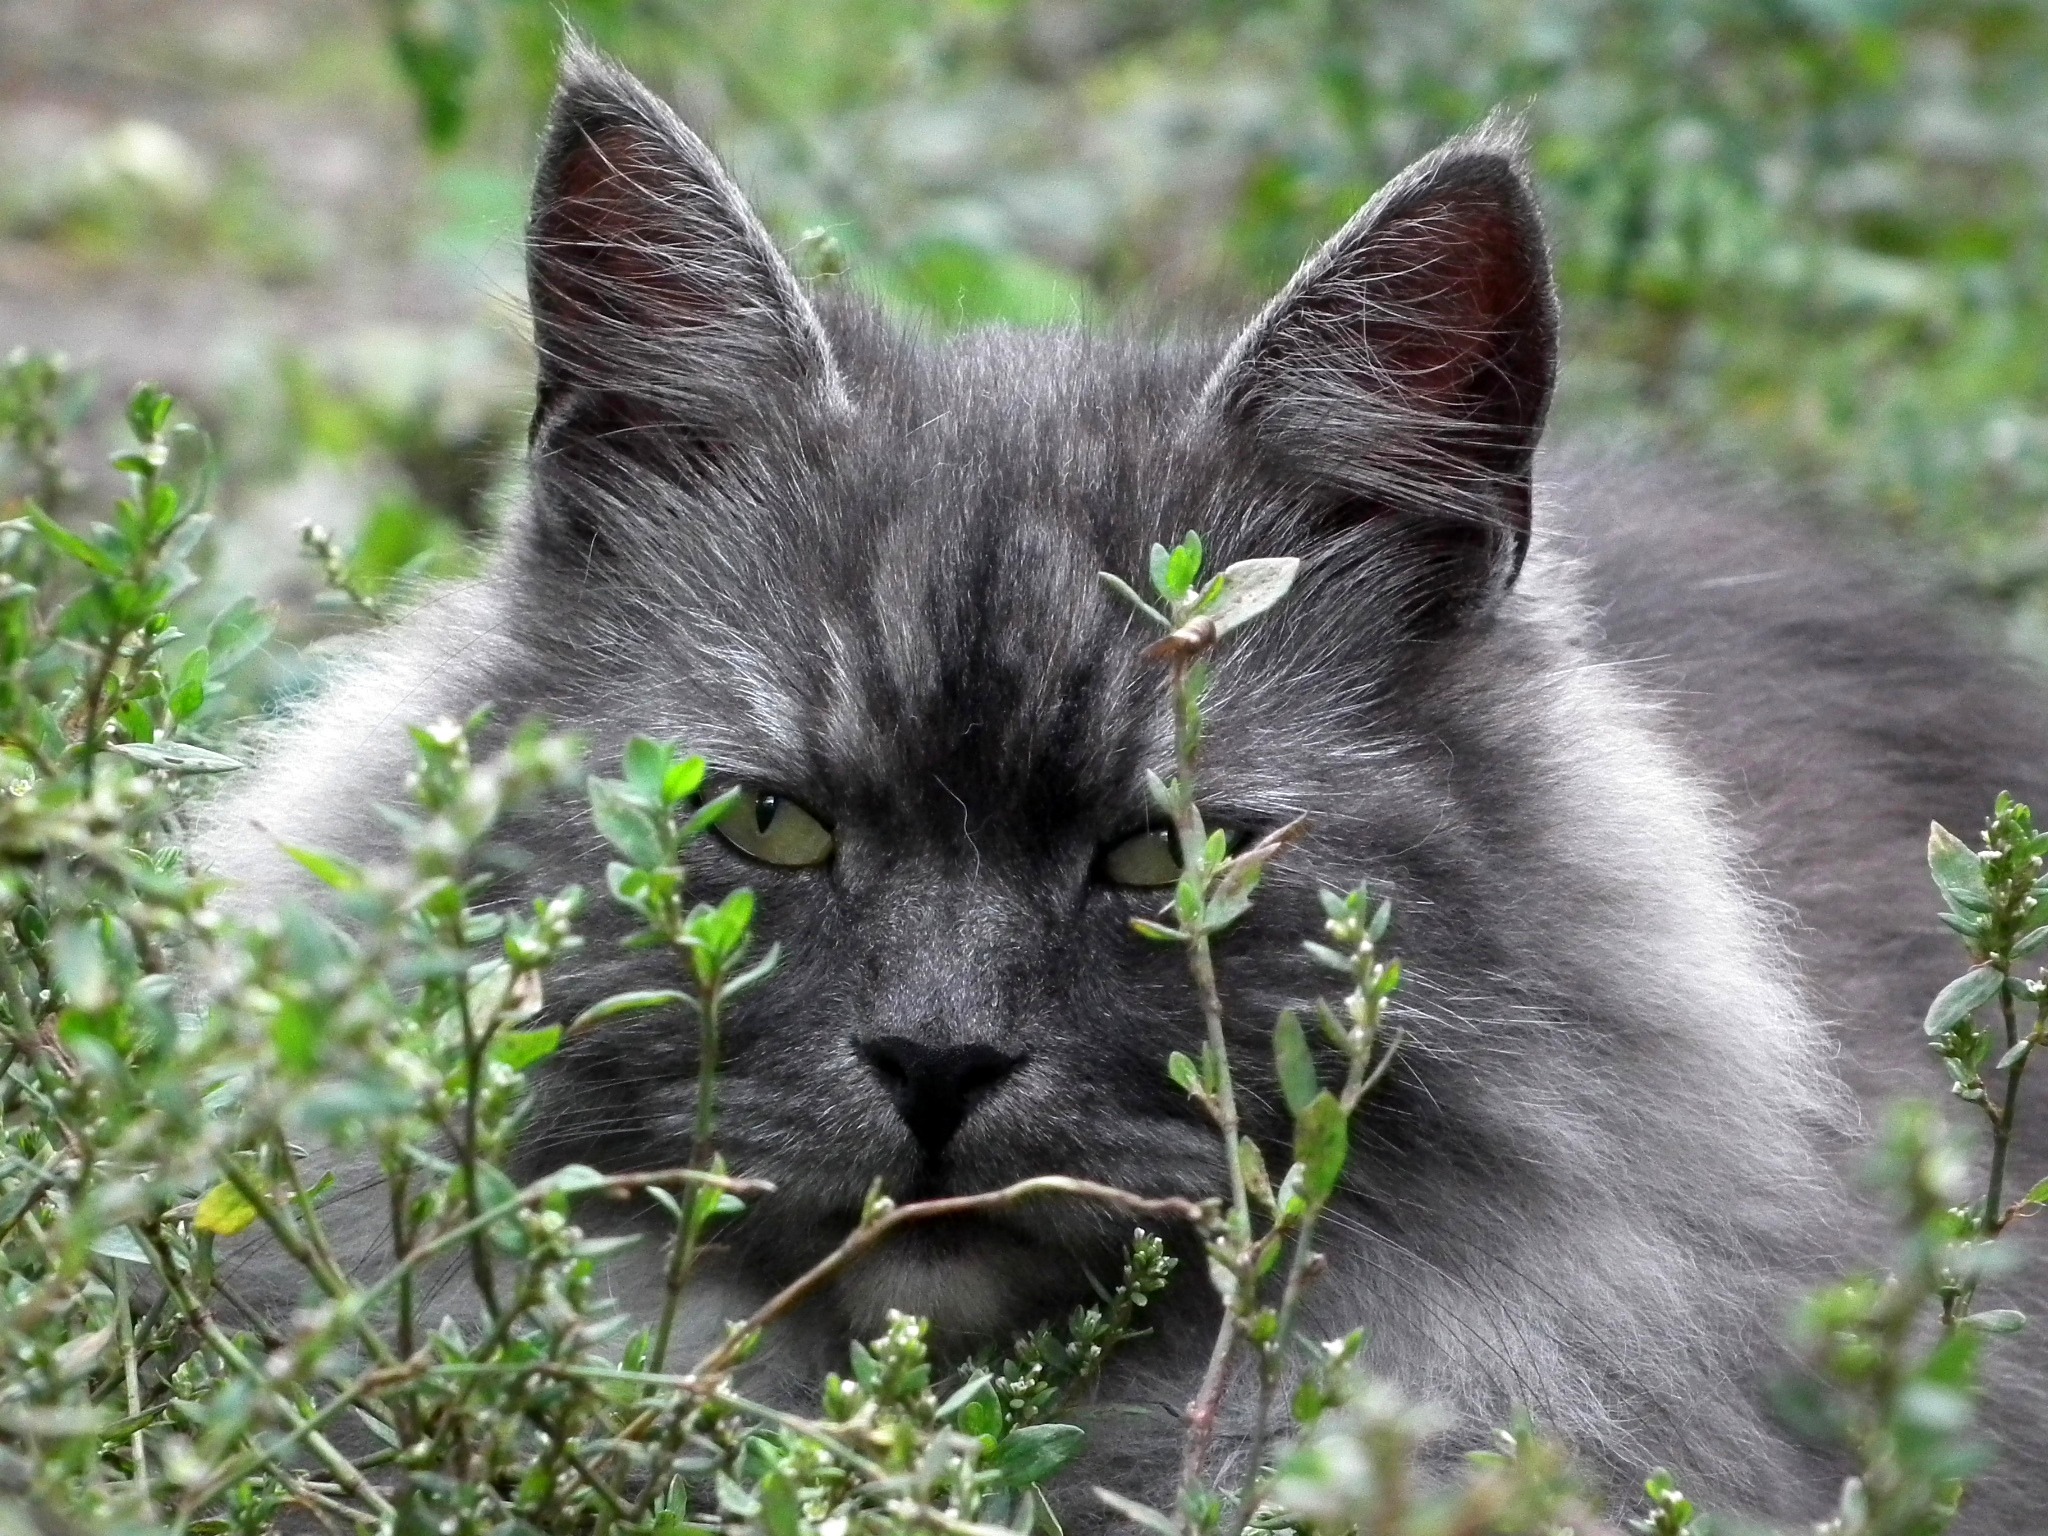
grass, flower, cute, pet, fur, portrait, kitten, cat, mammal, black cat, fauna, cats, whiskers, grey, animals, vertebrate, siberian, cat eyes, cat's eye, fluffy cat, wild cat, small to medium sized cats, cat like mammal